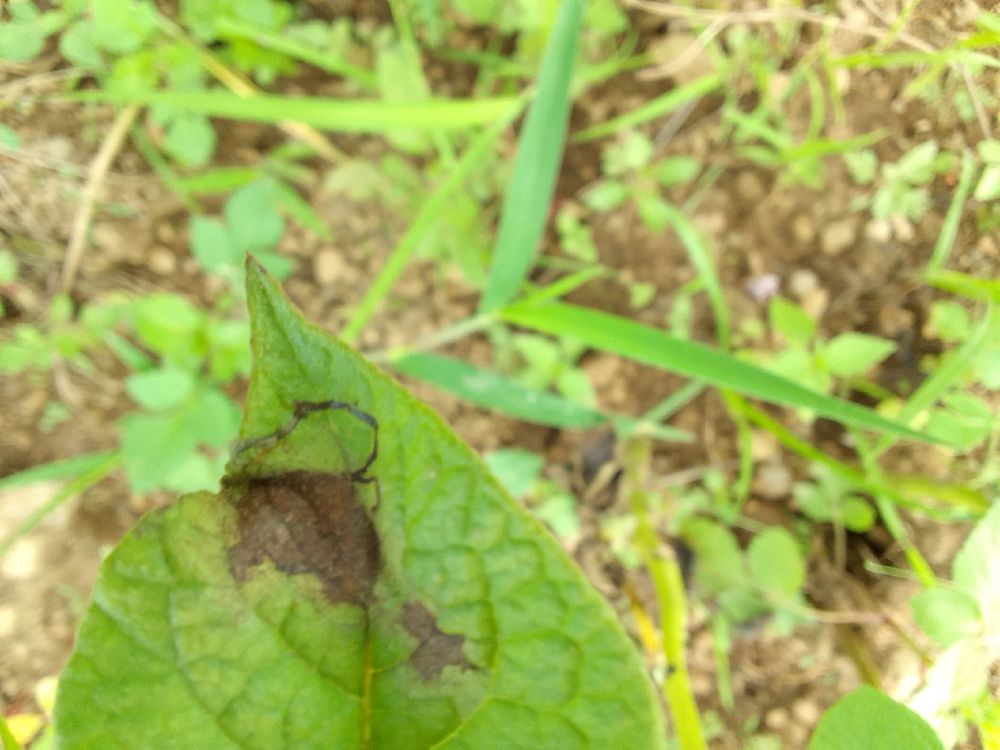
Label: Late blight